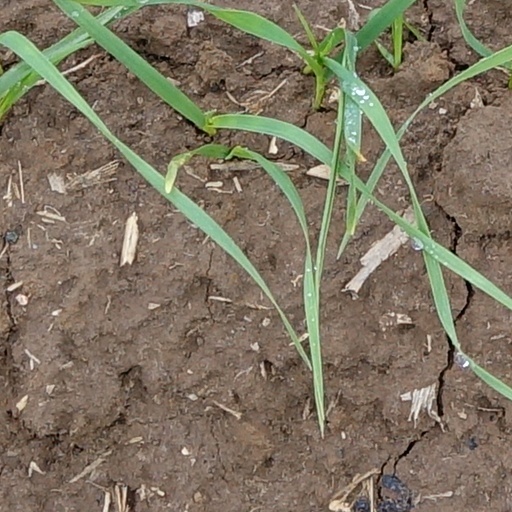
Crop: wheat